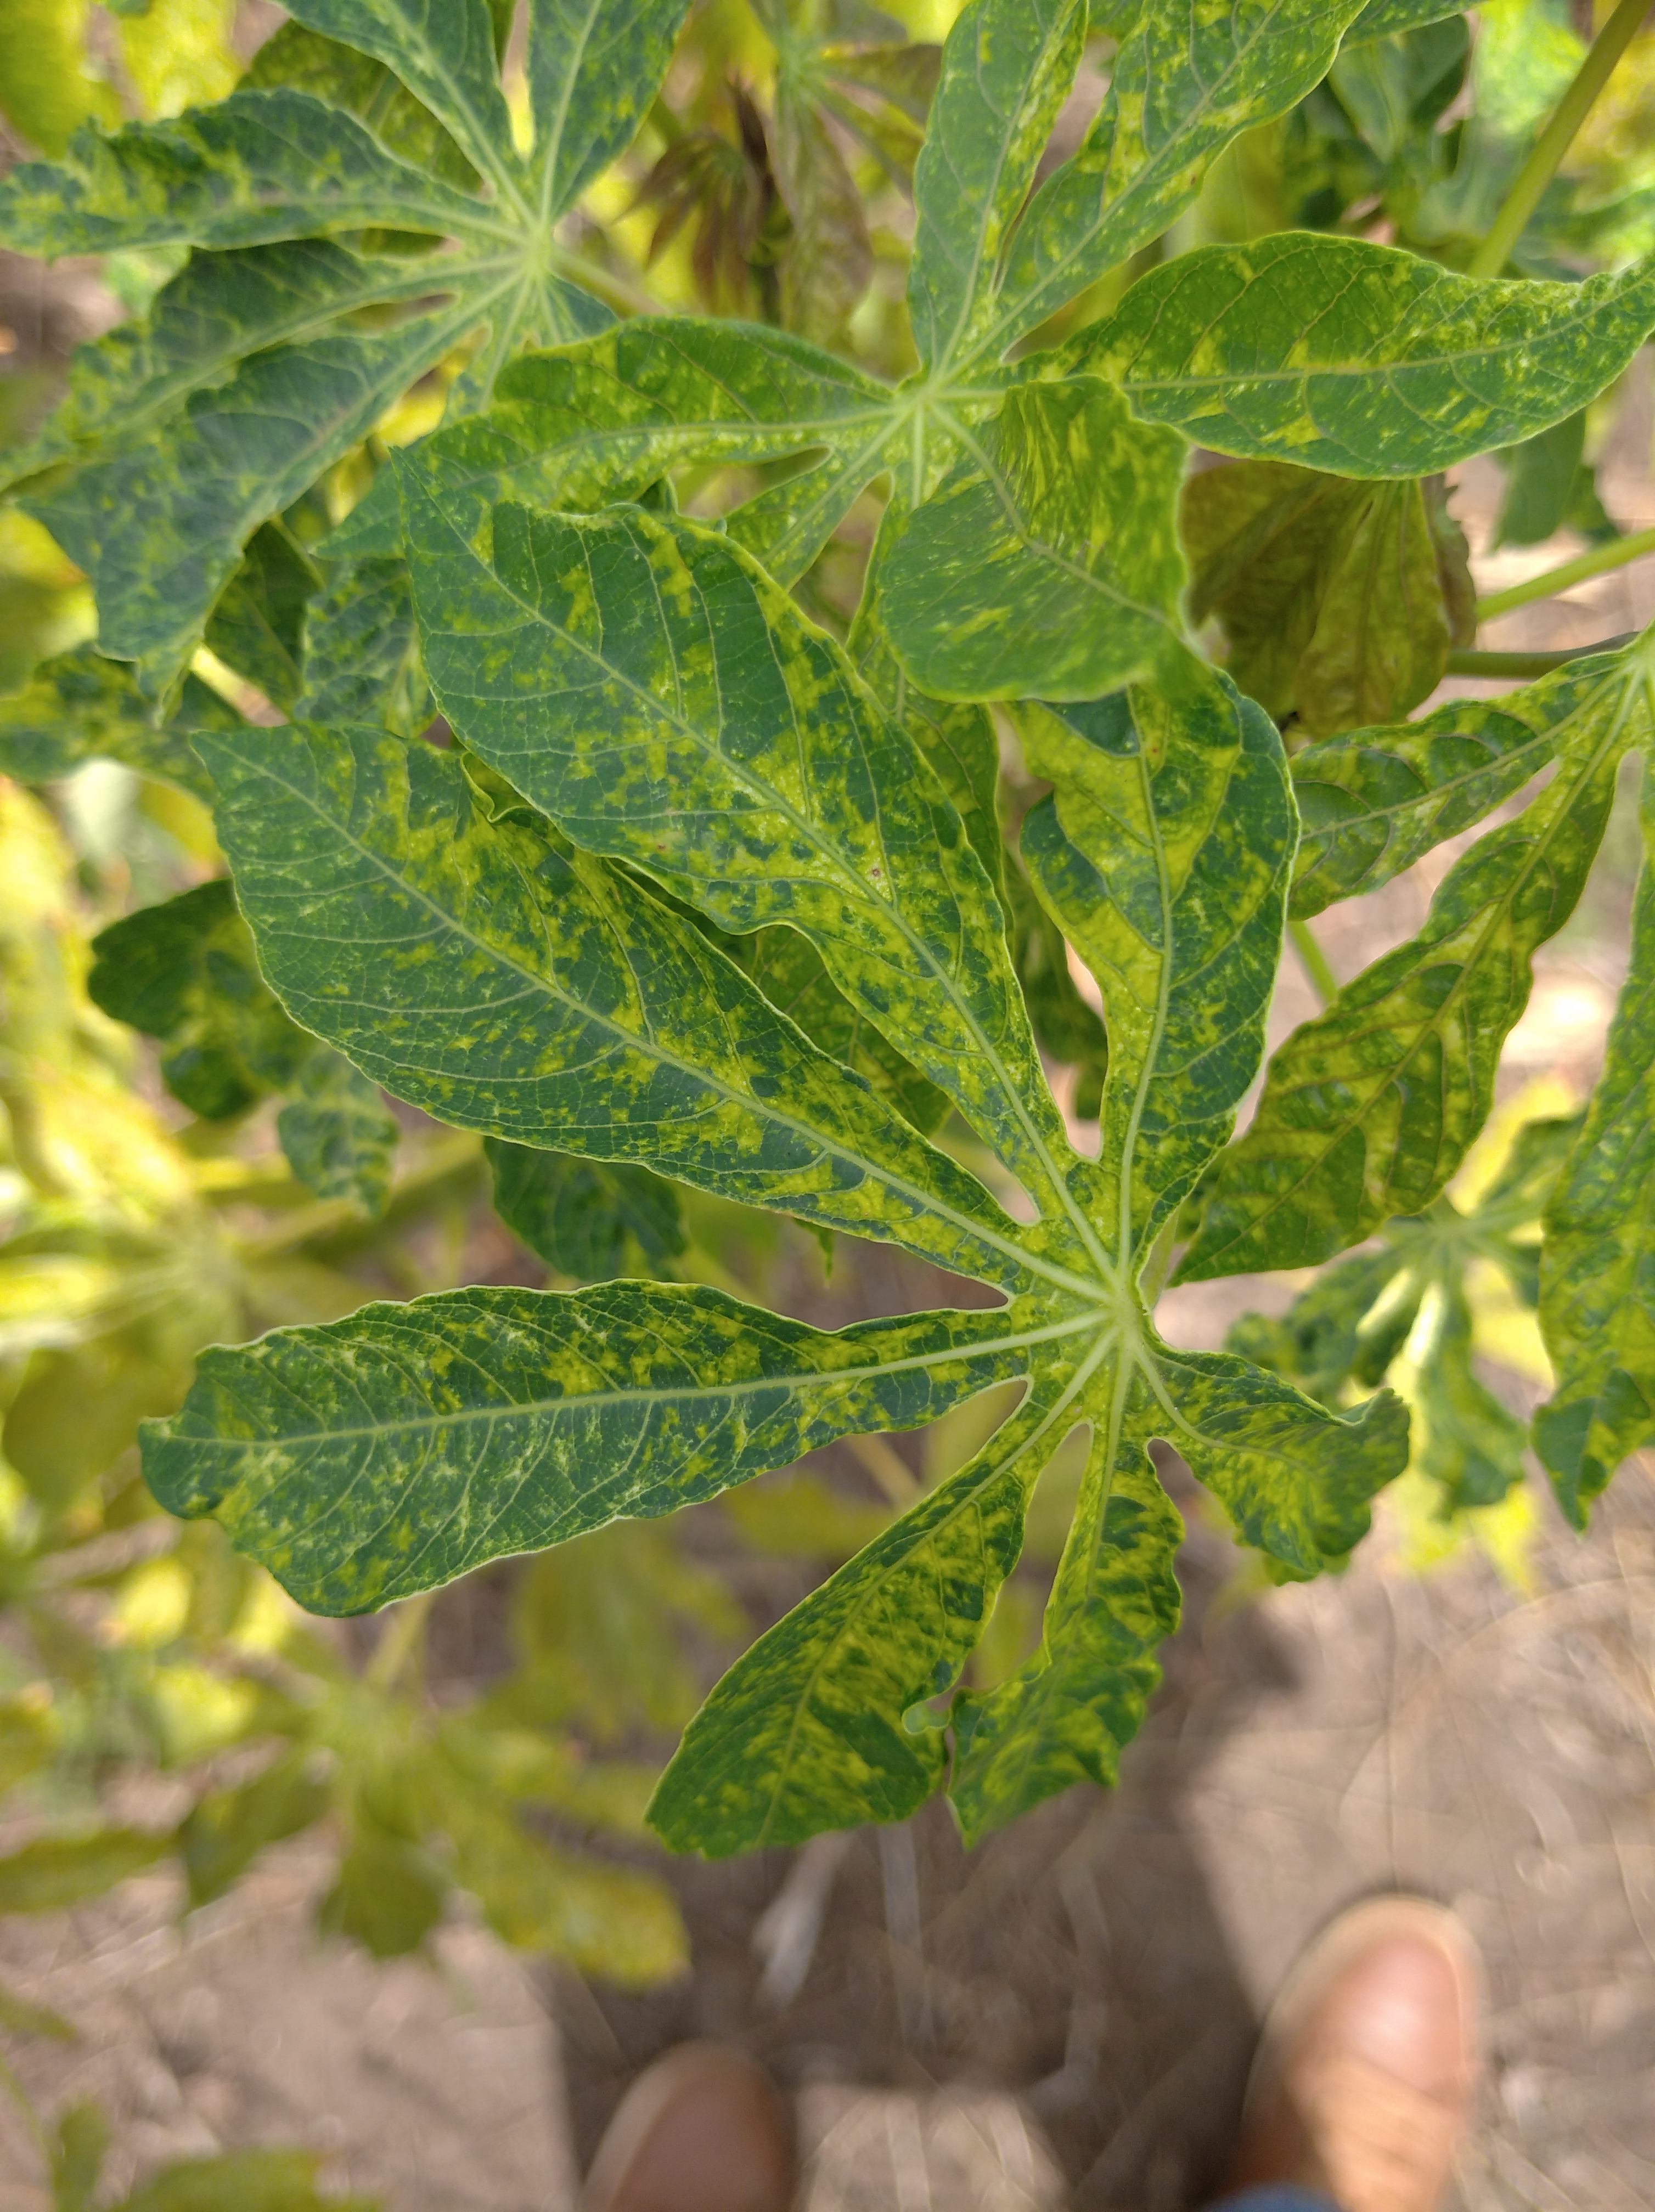
Label: cassava mosaic disease (cmd)